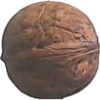
Label: Walnut 1